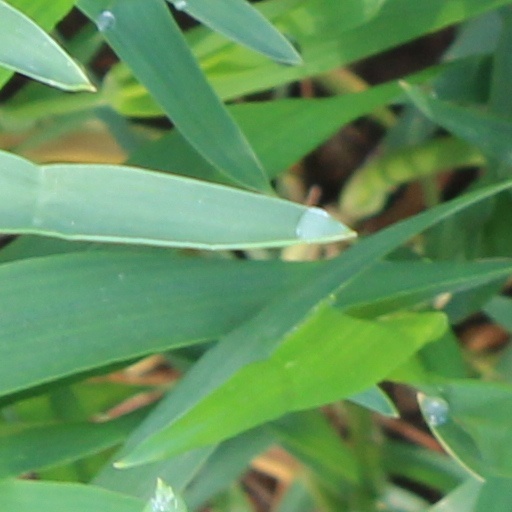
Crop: wheat